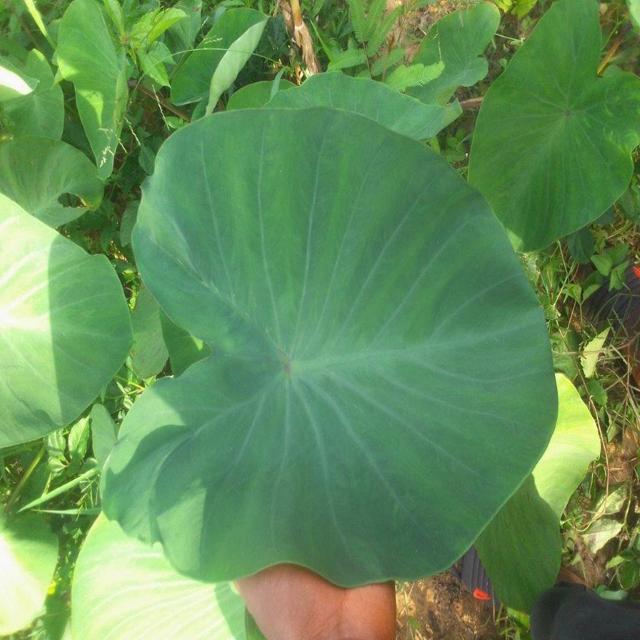
Label: Healthy